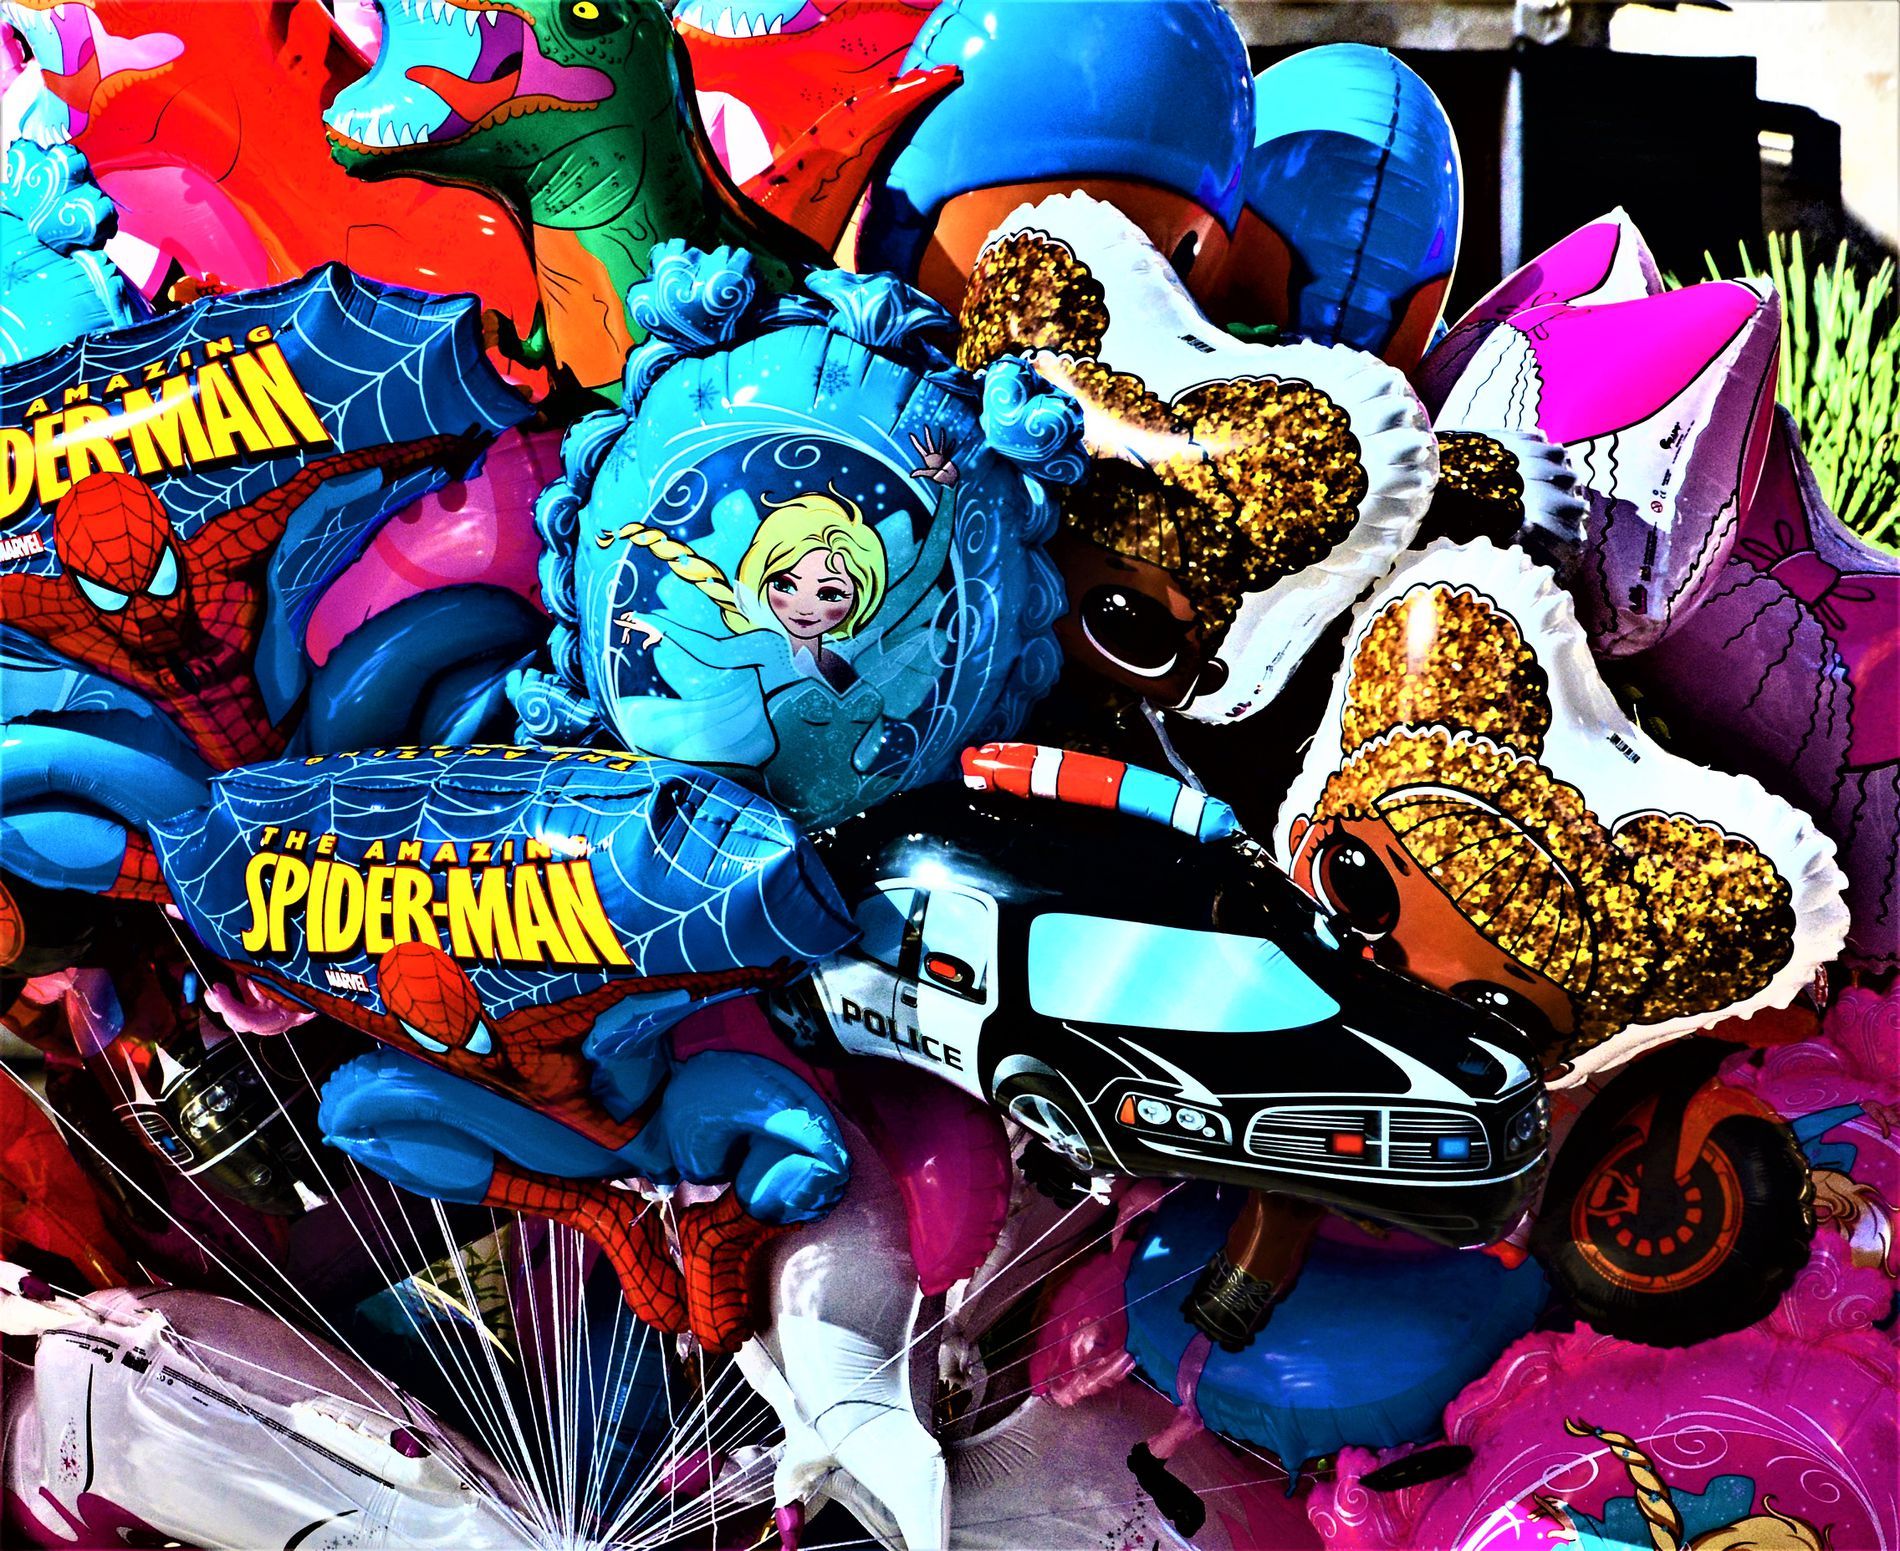
Different-shaped balloons
A picture of a lot of balloons in different shapes with a plant and dark background in natural daylight.
A landscape picture taken in natural daylight, captured from a point-of-view angle of balloons with a multicolor palette. It inspires happiness and creates a joyful atmosphere.
Labels: Helmet, Food, Sweets, Face, Head, Person, Baby, Candy, Balloon, Purple, Crowd, Carnival, Motorcycle, Transportation, Vehicle, Baloons, plant, Background, Balloons
Camera: NIKON CORPORATION NIKON D5200
Lens: 18.0-105.0 mm f/3.5-5.6, AF-S DX VR Zoom-Nikkor 18-105mm f/3.5-5.6G ED
Aperture: F9.5
Exposure: 1/180 sec
ISO: 400
Focal length: 98.0 mm